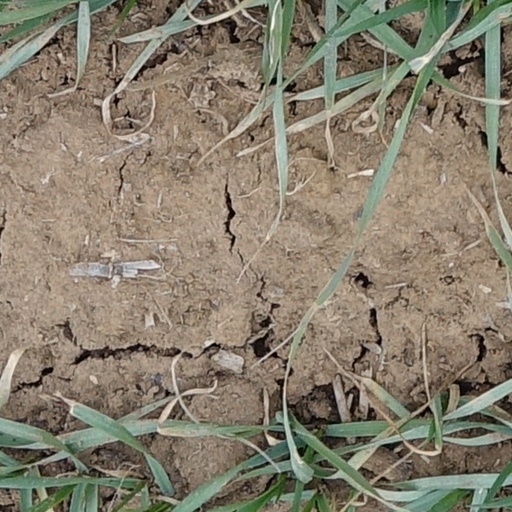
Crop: wheat